Native Village of Wales

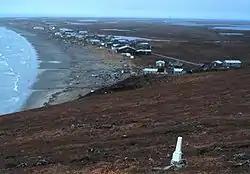

The Native Village of Wales (Kiŋigin) is a federally recognized Inupiat Alaska Native tribal entity.